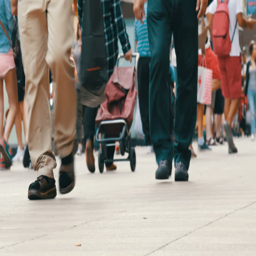
the footsteps of a crowd of people go on business in the metropolis .